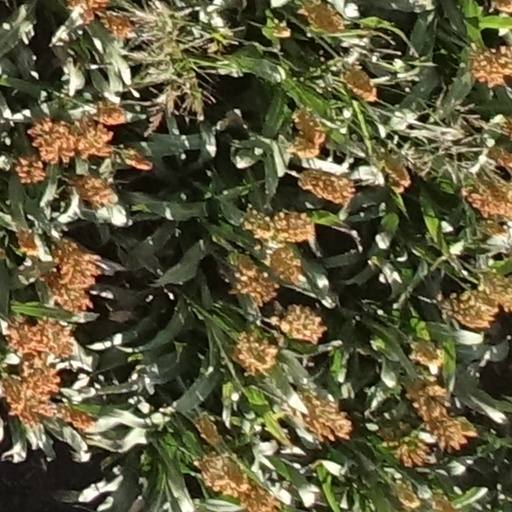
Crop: sorghum